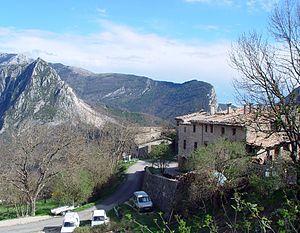
Chasteuil est une ancienne commune française du département des Alpes-de-Haute-Provence, rattachée à la commune de Castellane en 1973.